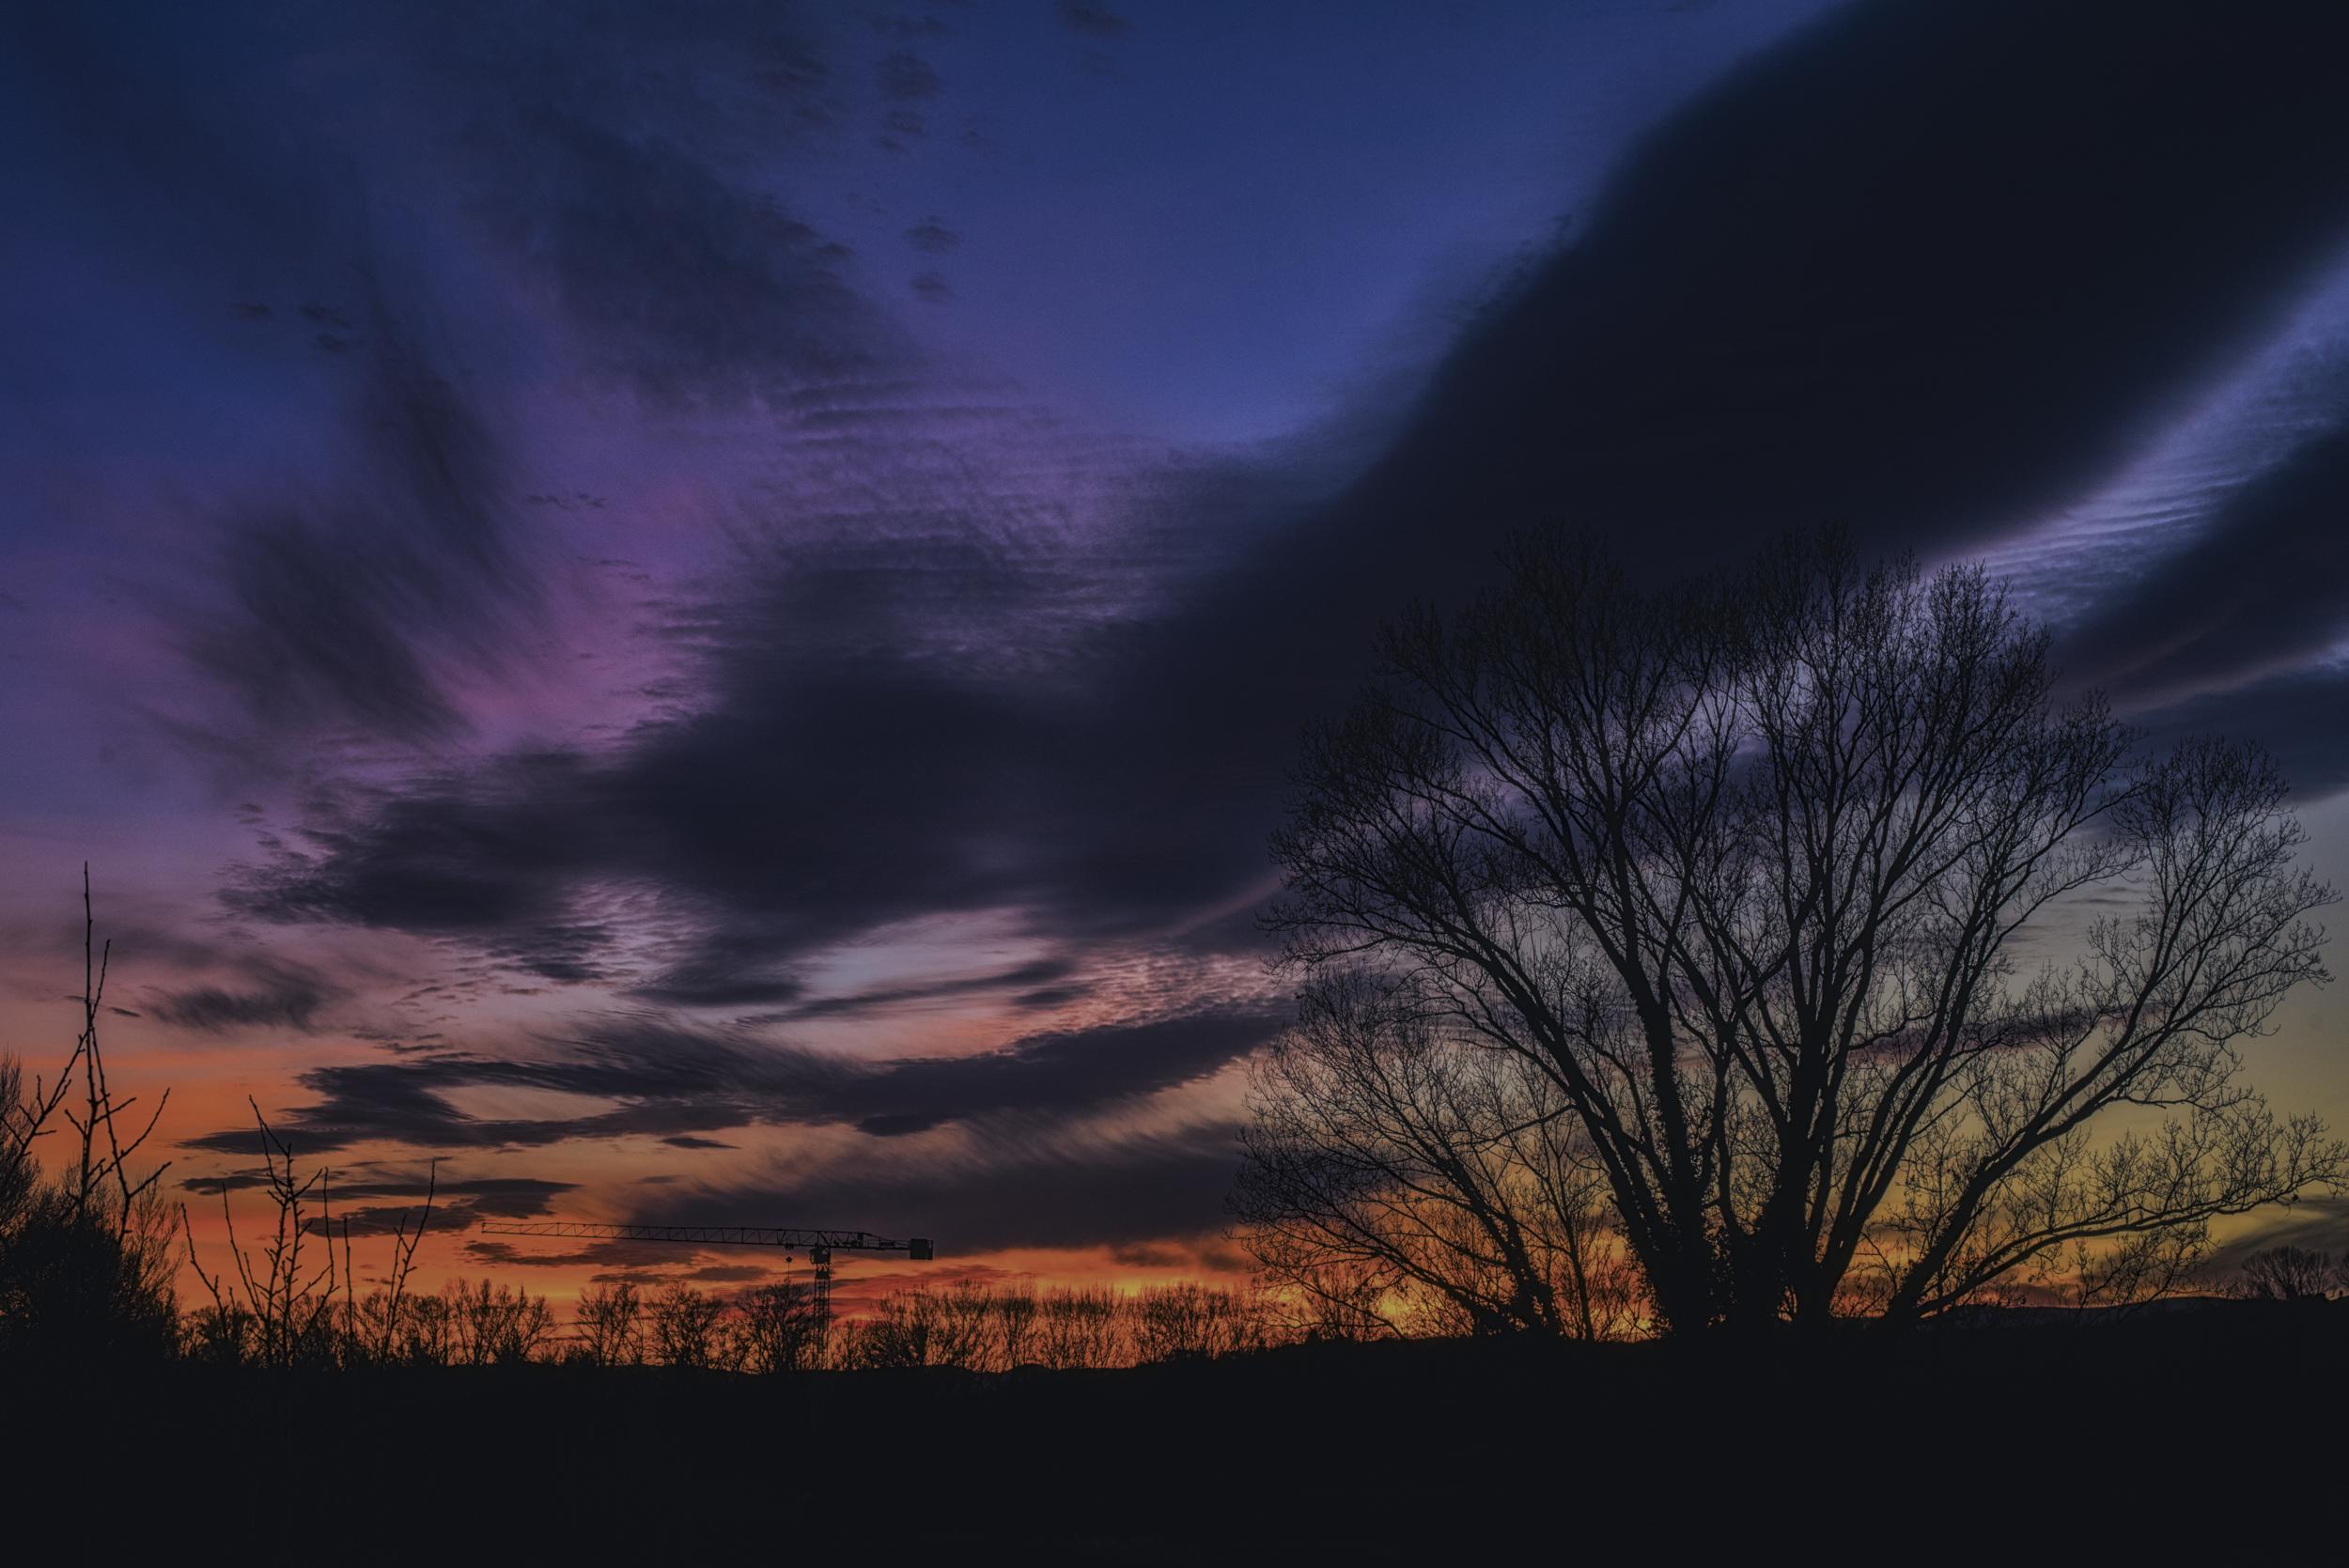
nature, horizon, cloud, sky, sunrise, sunset, sunlight, morning, dawn, atmosphere, dusk, europe, evening, orange, darkness, nikon, ciel, bleue, couleurs, coucherdesoleil, nikkor, d750, silhouettes, ruoms, soir, crpuscule, curuyann, ardeche, leclzio, breuvage, afterglow, atmospheric phenomenon, red sky at morning